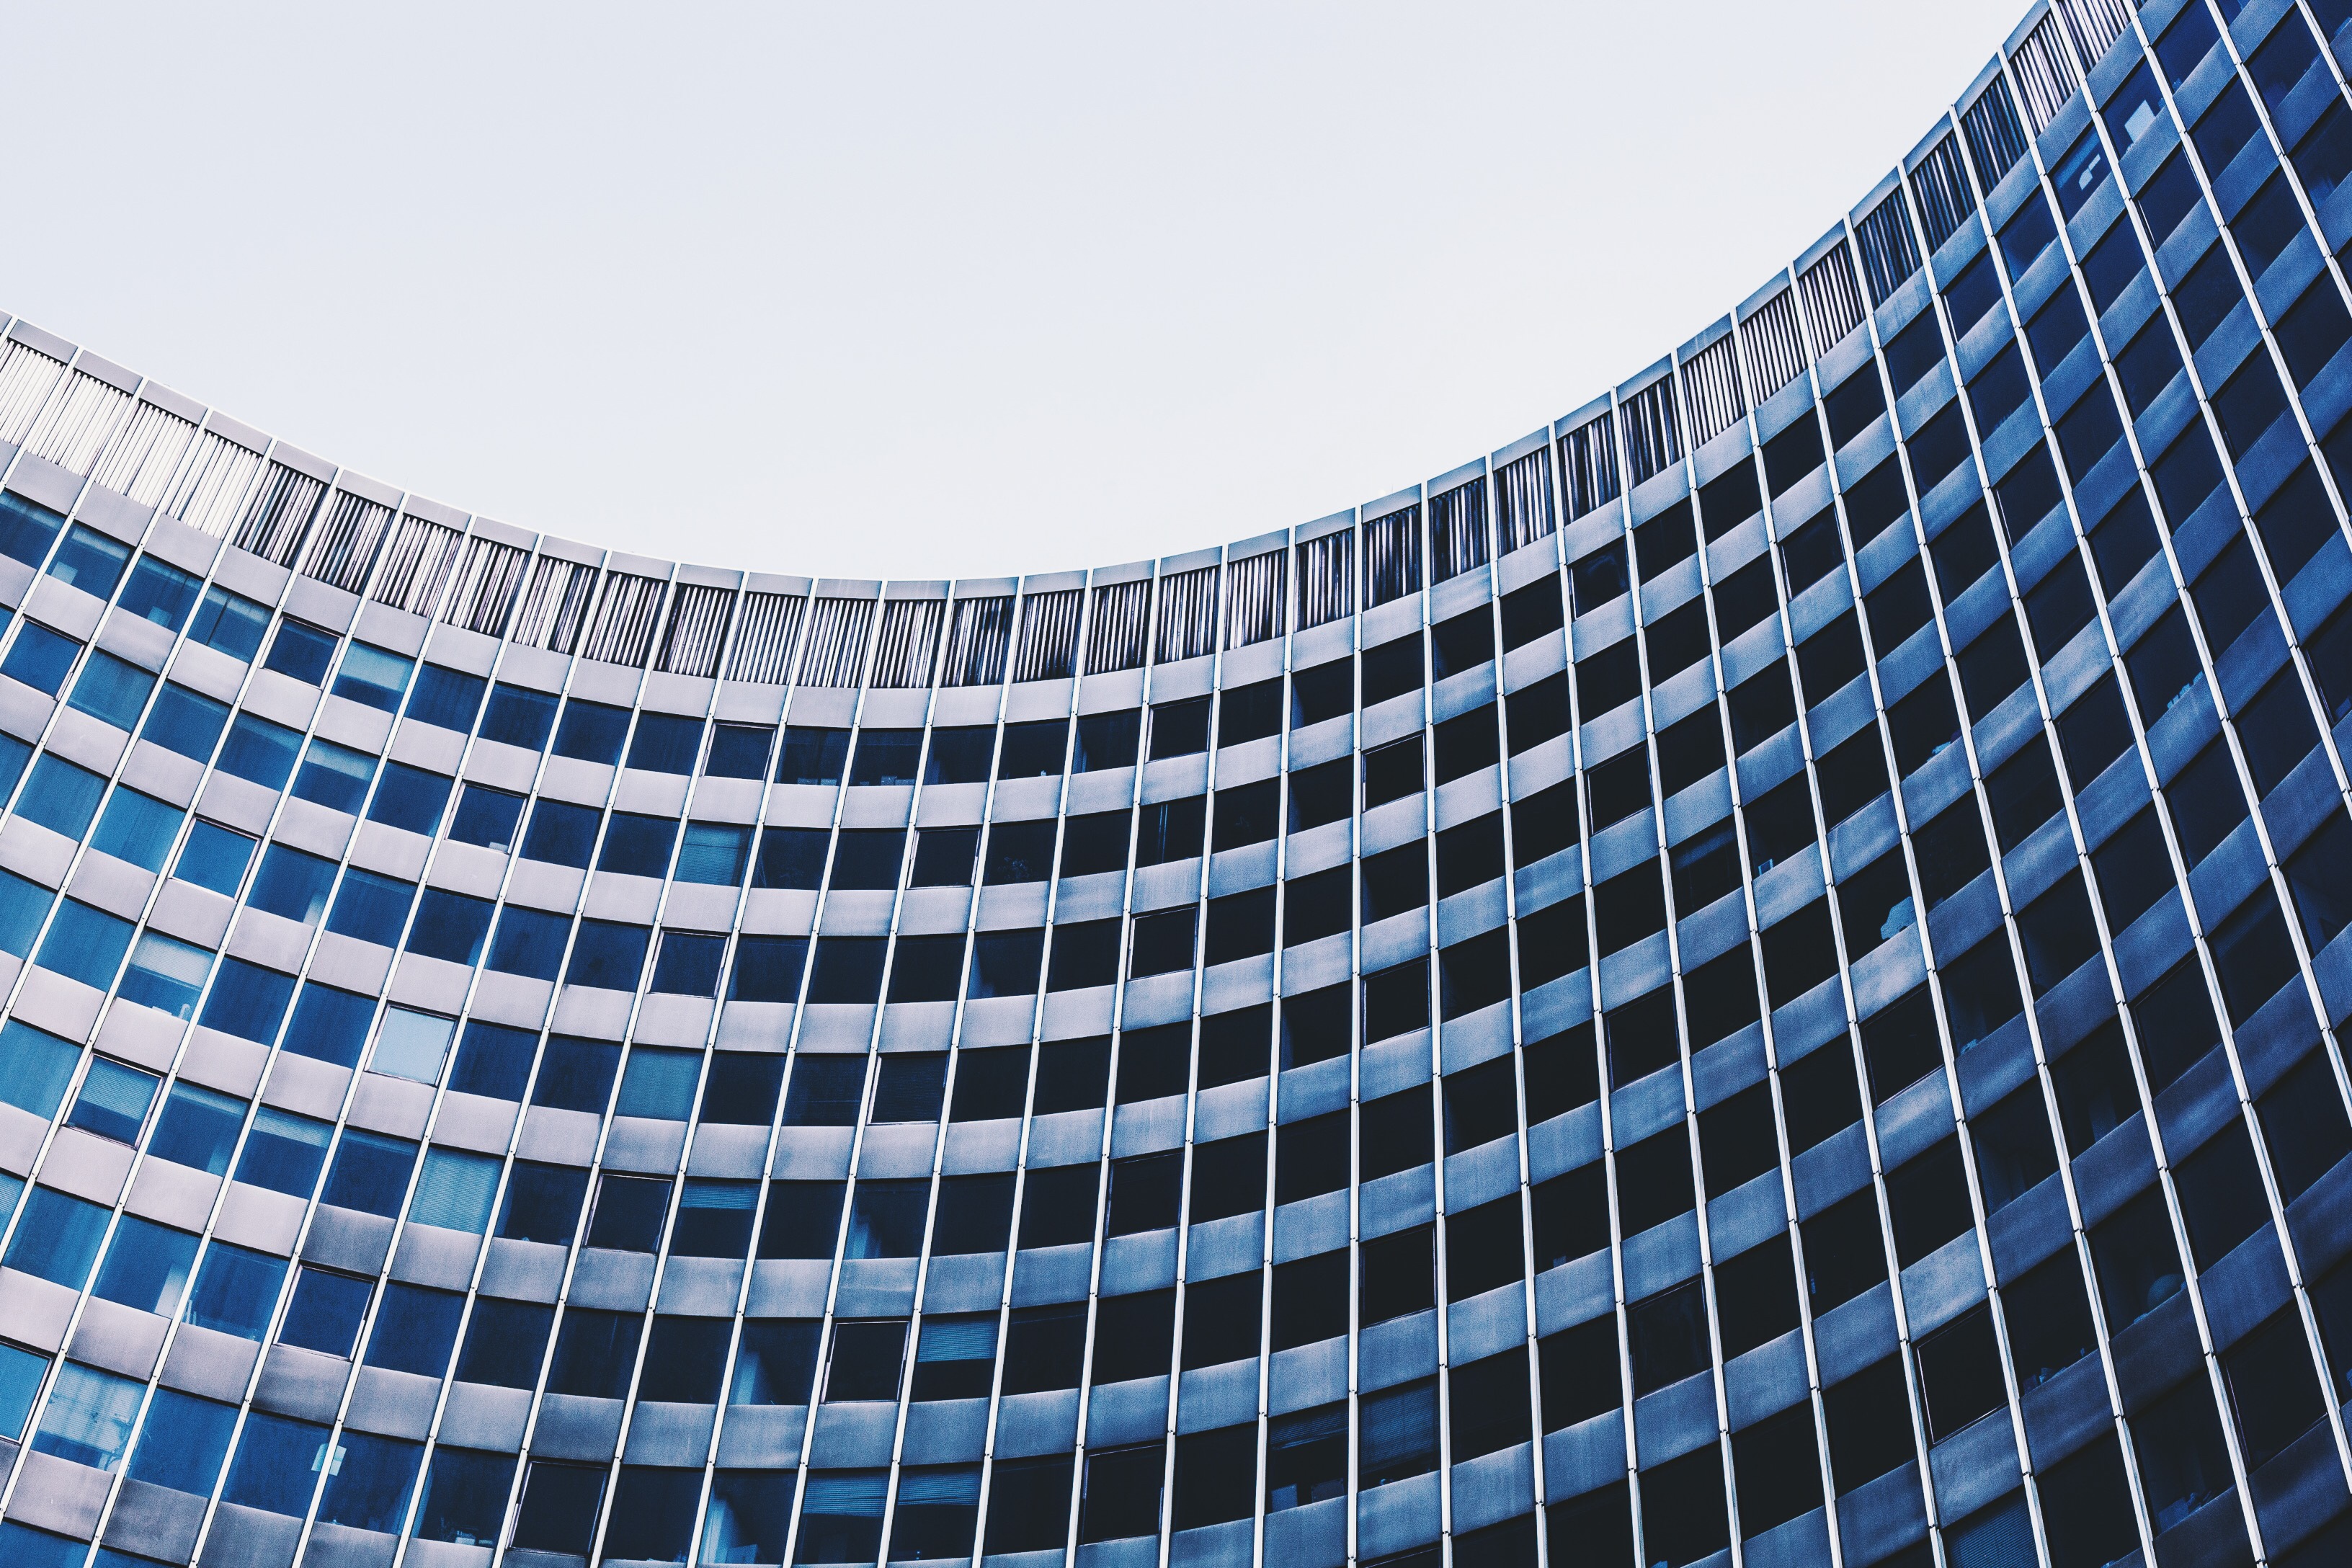
architecture, structure, building, skyscraper, line, facade, blue, stadium, tower block, symmetry, headquarters, metropolis